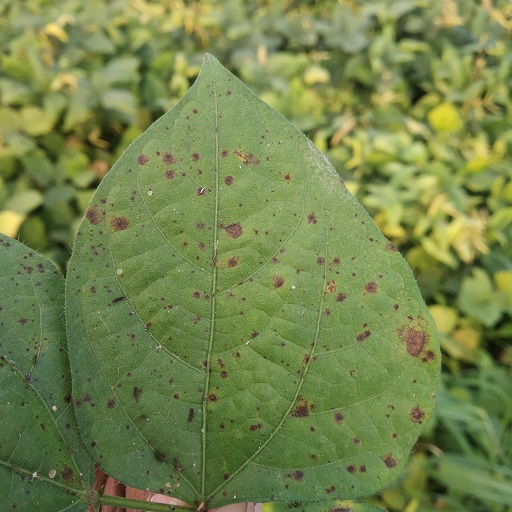
Label: Anthracnose